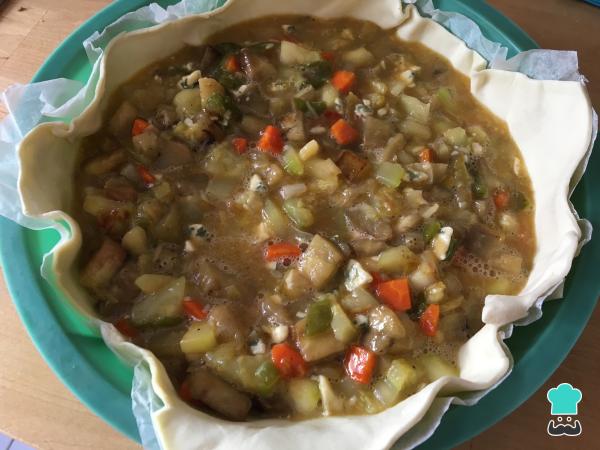
Por otro lado, batimos los huevos junto con un poco de sal y nuez moscada molida. Mezclamos las verduras con los huevos.Estiramos la masa de hojaldre o masa quebrada, como más te guste, y rellenamos con las verduras y el huevo batido. Cerramos un poco los bordes del hojaldre, pintamos las partes superiores de la masa con un poco de huevo batido y metemos al horno a 180ºC durante 20 minutos.